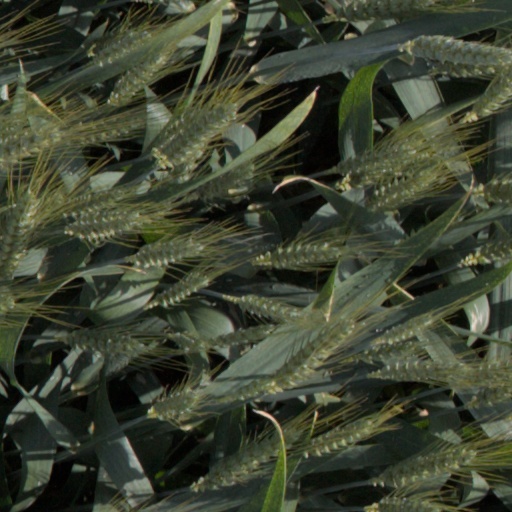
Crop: wheat